Cham, Switzerland

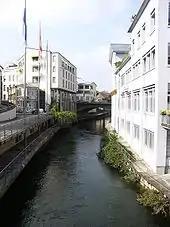
The Lorze River flows through Cham

Cham is located on the northern shore of Lake Zug, northwest of the cantonal capital of Zug. Surrounding Cham, Steinhausen is to the east, Hünenberg is to the west, Lake Zug is south, and Maschwanden and Knonau in the Canton of Zürich are to the north. The town has an area of . The train station is located above sea level and the highest point in town is above sea level.